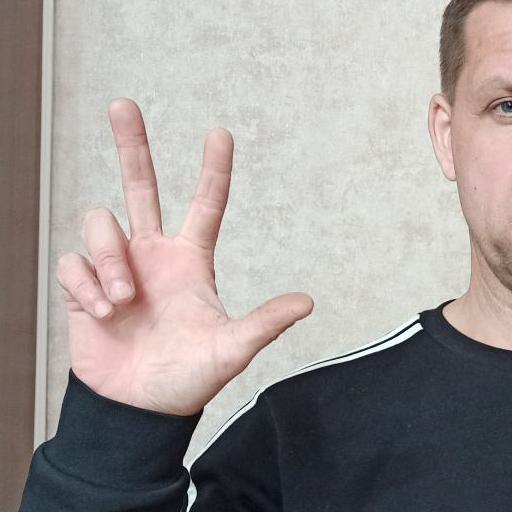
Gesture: three2